Bobby Bradley (first baseman)

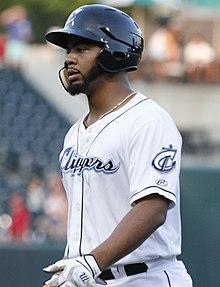
Bradley with the Columbus Clippers in 2018

Bradley was drafted by the Cleveland Indians in the third round of the 2014 Major League Baseball draft. He signed with the Indians rather than play college baseball at Louisiana State University. Bradley made his professional debut that season with the Arizona League Indians. He won the Arizona League Triple Crown after leading the league in batting average (.361), home runs (eight) and runs batted in (50) in 39 games. After the season, he was named the league's MVP. Following his breakout 2014 season, Bradley spent 2015 with the Lake County Captains where he posted a .269 batting average with 27 home runs and 92 RBIs in 108 games. Bradley spent 2016 with the Lynchburg Hillcats where he batted .235 with 29 home runs and 102 RBIs in 131 games, and in 2017, Bradley played for the Akron RubberDucks where he hit .251 with 23 home runs and 89 RBIs, along with posting a .796 OPS in 131 games.